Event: Nepal Earthquake
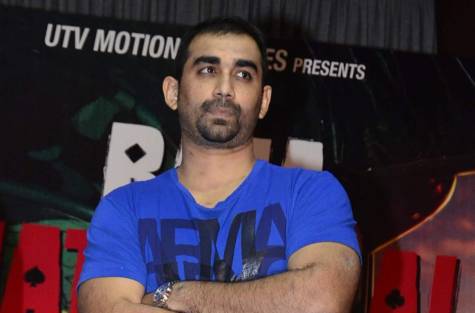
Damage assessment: no_damage